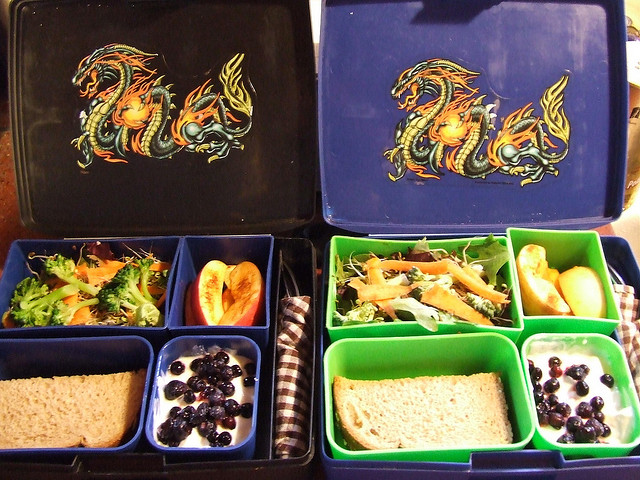
user: Given an image and a question. Answer the question in a short answer. Question: How many compartments are in this picture? Short Answer:
assistant: 8